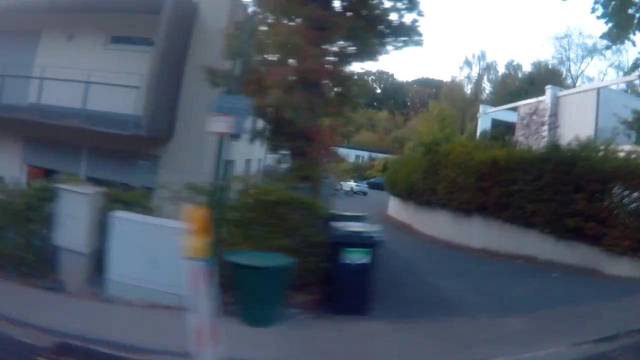
Region: Germany
Coordinates: 49.837, 8.655